3rd Anti-Aircraft Brigade (United Kingdom)

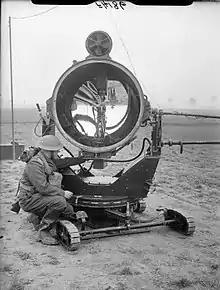
Searchlight of 10 S/L Bty, 3rd (Ulster) S/L Rgt in France, May 1940.

Although 79th (HY) AA Rgt had some gun-laying radar sets, the brigade still had no searchlights in position. Consequently, Brig Shilstone and Lieutenant-Colonel R.C. Raikes of 79th (HY) AA Rgt (the AA Defence Commander (AADC) for Le Havre) devised an AA barrage scheme using fixed bearings and staggered heights over the docks and oil storage tanks of Le Havre for 'unseen' fire at night; this was codenamed 'Pillar of Fire'. From 10 to 19 May the only "Luftwaffe" activity in the Le Havre area was daily reconnaissance flights, but on the night of 19/20 May there was a three-hour raid on the French airfield at Octeville, during which 'Pillar of fire' brought down an enemy aircraft, followed on succeeding nights by attempts to drop Parachute mines into the harbour entrance.